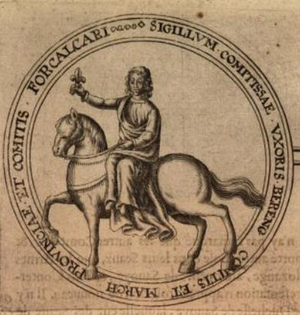
Pierre II de Savoie, dit « le Petit Charlemagne », né en 1203, peut-être au château de Suse, et mort le 16 mai 1268 au château de Pierre-Châtel, est un prince souverain du comté de Savoie de 1263 à 1268.